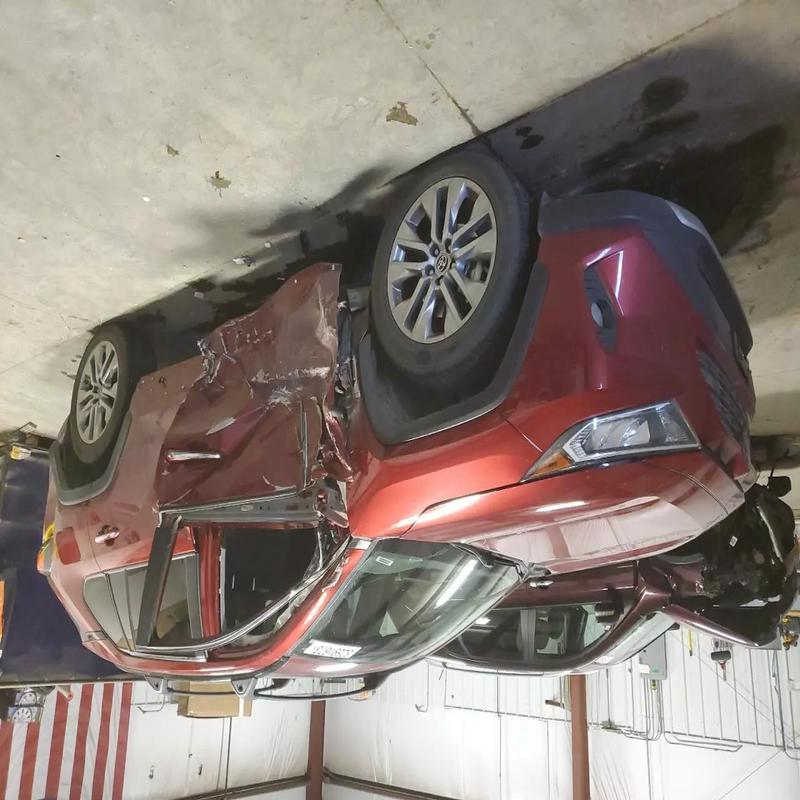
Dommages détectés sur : porte avant gauche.
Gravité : majeur